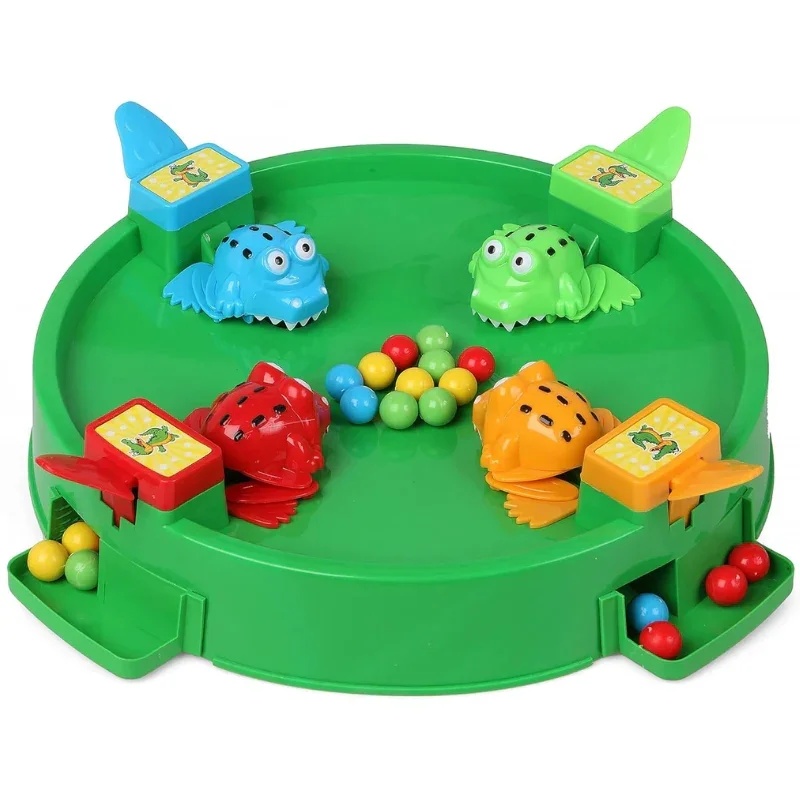
Happy Little Crocodile Interactive Ball Game For Kids
Endless Fun : Watch as the playful crocodile chomps and laughs with every bounce, keeping kids entertained and engaged. Interactive Play : Encourages hand-eye coordination and active play, perfect for developing motor skills and strategic thinking. Easy Setup : Simple to assemble and play, making it perfect for quick fun and spontaneous playdates. Durable Design : Built to withstand energetic play, ensuring long-lasting enjoyment for your little ones. Great for All Ages : Suitable for toddlers and young children, making it a versatile addition to any toy collection. Perfect For Ages: 3 to 9
Brand: ARK Traders
Category: Toys & Games > Toys > Activity Toys > Paddle Ball Toys